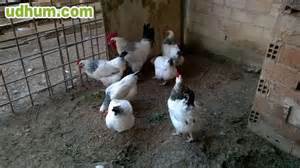
Label: chicken